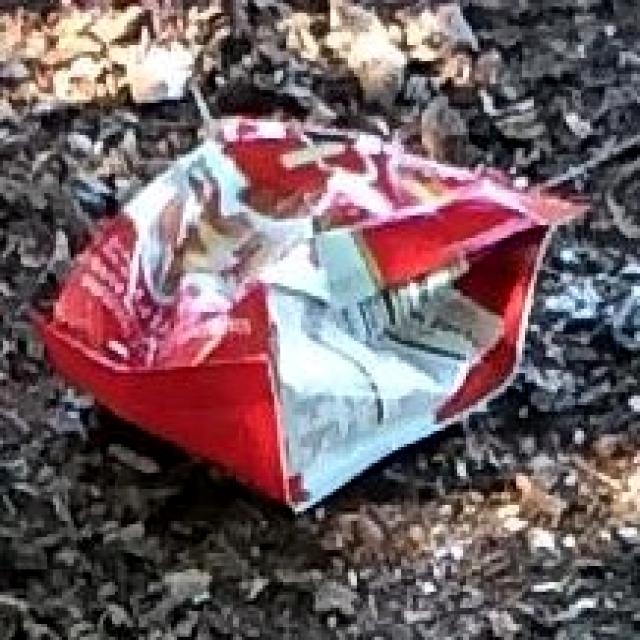
Label: Trash